Skate or Die 2: The Search for Double Trouble

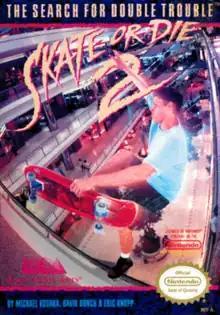

Skate or Die 2: The Search for Double Trouble is a skateboarding themed action/adventure video game for the Nintendo Entertainment System. Unlike the NES port of the original "Skate or Die!", which was developed by Konami and published by their Ultra Games subsidiary, the sequel was developed internally and published by Electronic Arts themselves, serving as their second and last self-published NES game following "The Immortal". "Skate or Die 2" is well known for successfully using digitized vocals and electric guitar in the opening theme (composed, along with the rest of the game's music, by Rob Hubbard), rarely heard on the NES.